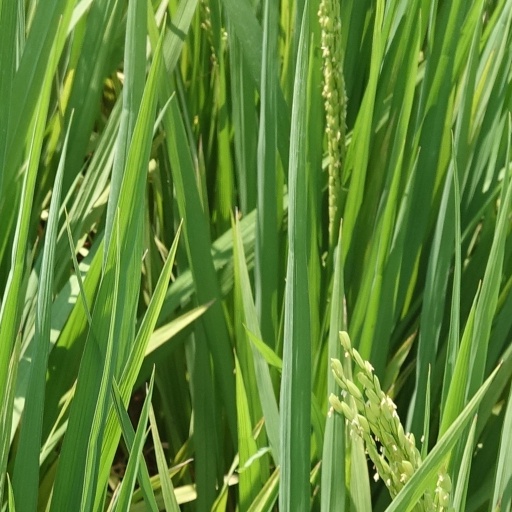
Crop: rice